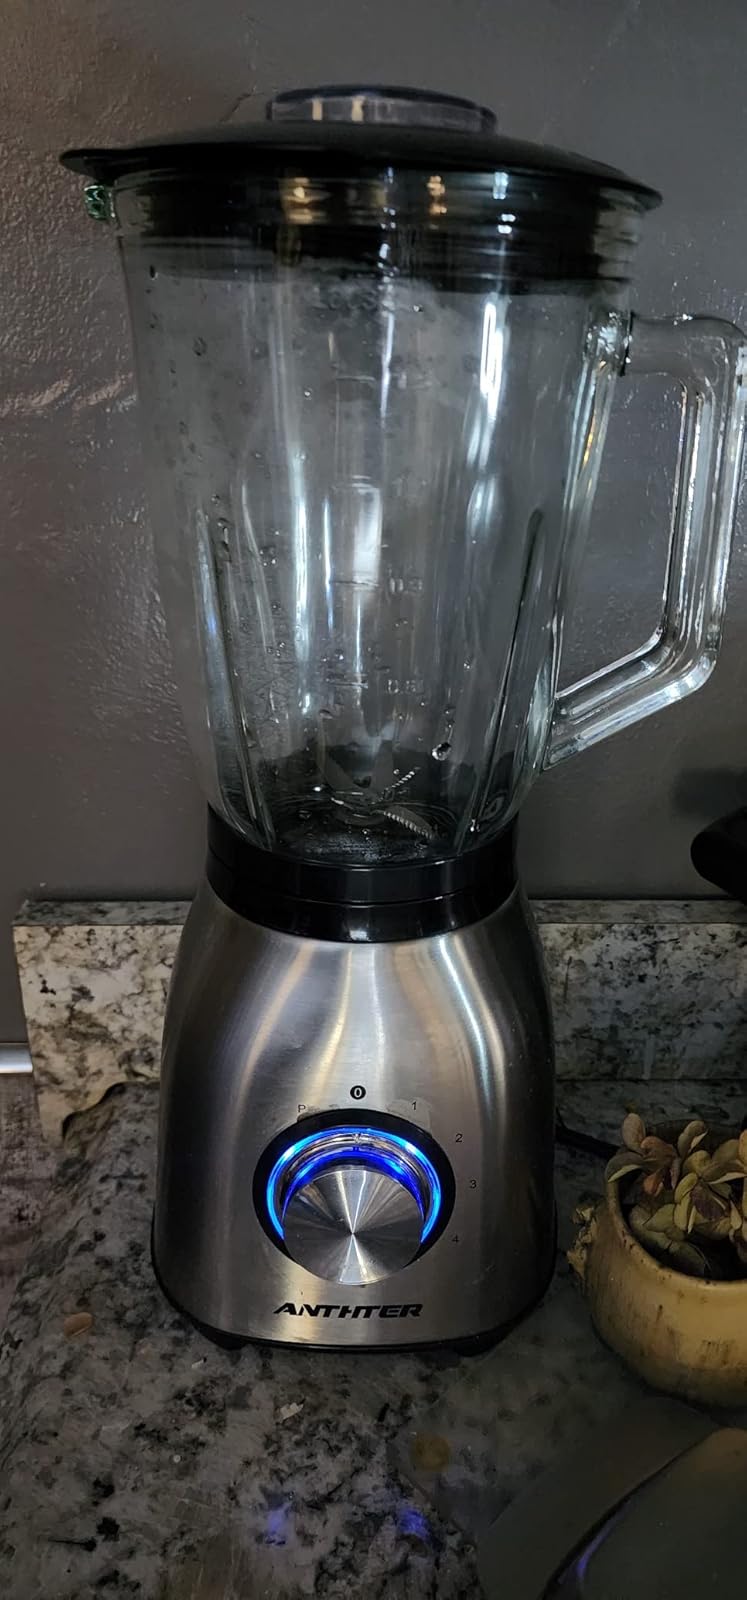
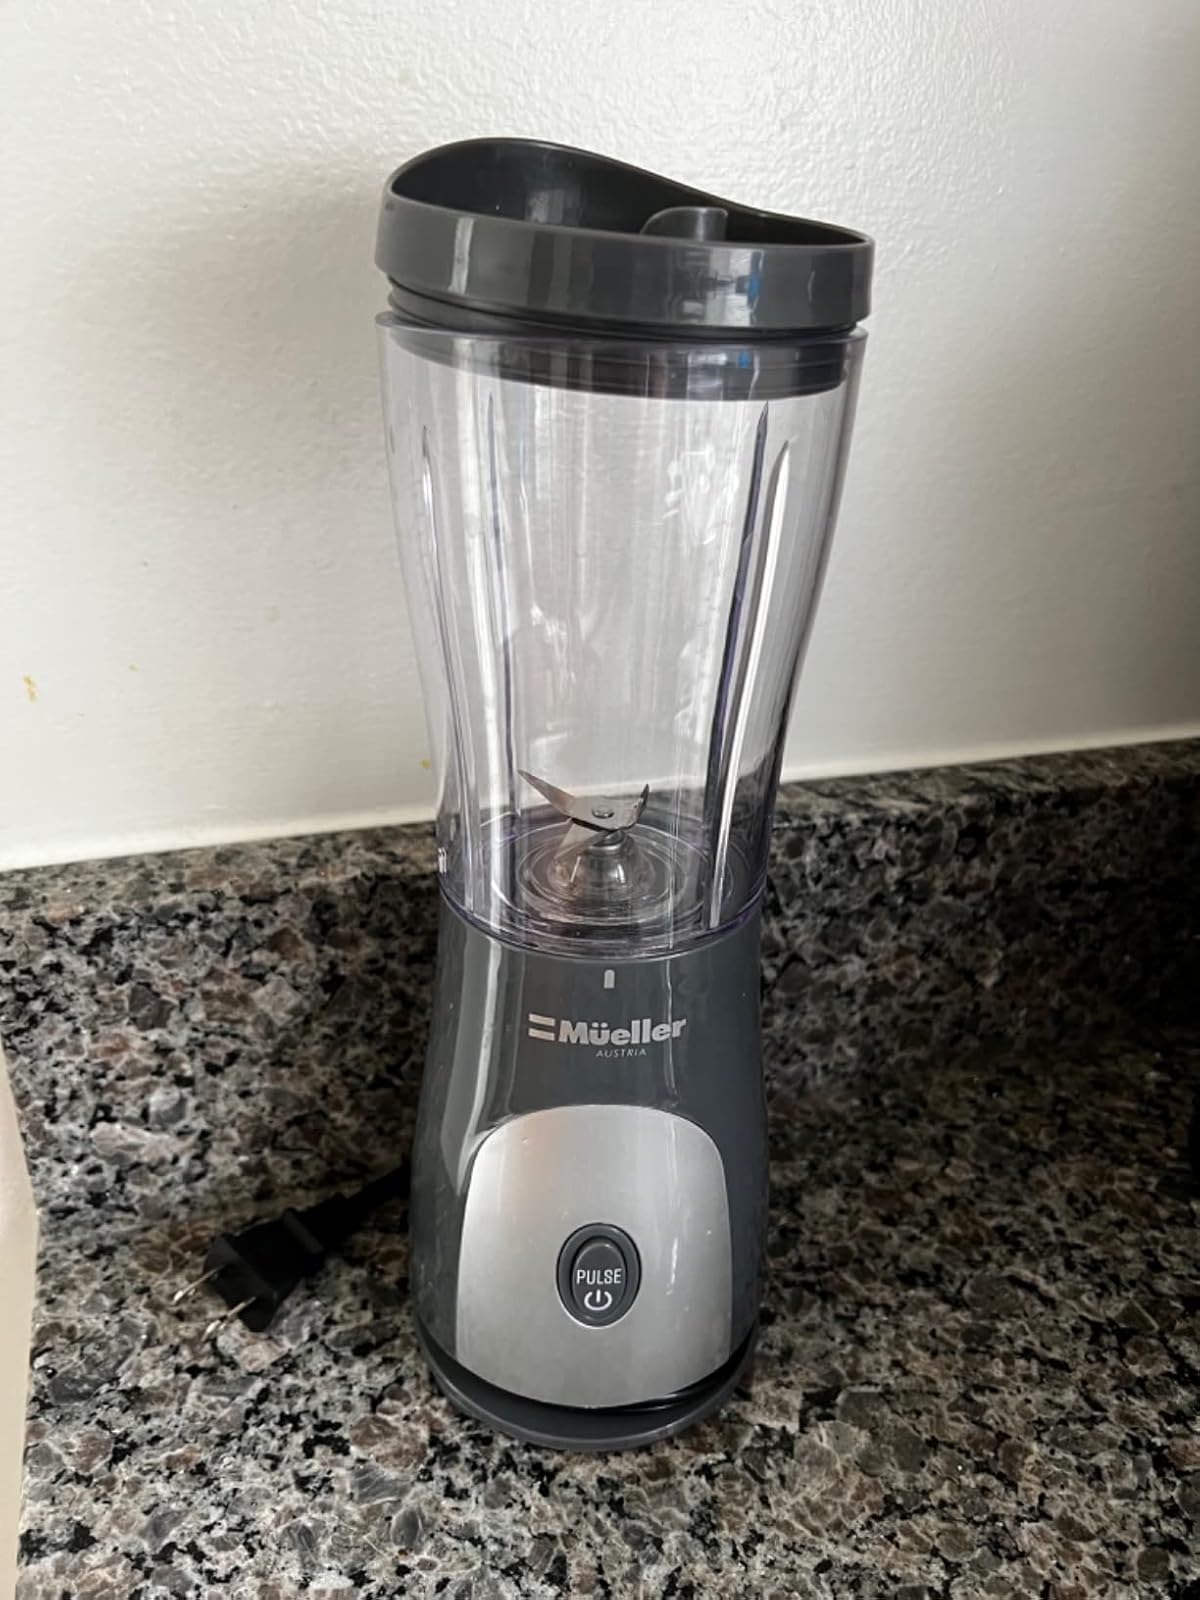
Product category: items_blender
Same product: no